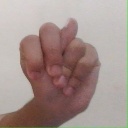
अक्षर: न